National Book Festival

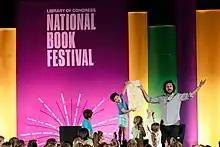
Adam Rubin gives a presentation for children at the National Book Festival, August 2019.

After 12 years on the National Mall, the National Book Festival moved indoors to the Walter E. Washington Convention Center in 2014. More than 200,000 people attended the 2013 National Book Festival and, following that event, the National Park Service implemented new protocols and requirements to avoid damage to the grass on the National Mall. Stephen Lorenzetti, the Park Service's deputy superintendent for planning at the National Mall and Memorial Parks, said: "There are new procedures to make sure that the grass survives. This can make it more expensive for events to take place... We worked closely with the library to allow the festival to continue at a reasonable cost. We showed them how they might use the walkways and the roadways. But in the end, the library decided that it was more affordable to move to a different venue. We respect their decision." Jennifer Gavin, project manager of the Library of Congress National Book Festival, confirmed the reason for the change of venue, saying: "We spent months working with the Park Service to see if we could make this work... But when we looked at the costs — and they were considerable — we decided that the festival-goers would be better served by moving it into the convention center." The move indoors allowed the Festival to expand into night-time events, cookbook demonstrations, and screenings of film adaptations of books.